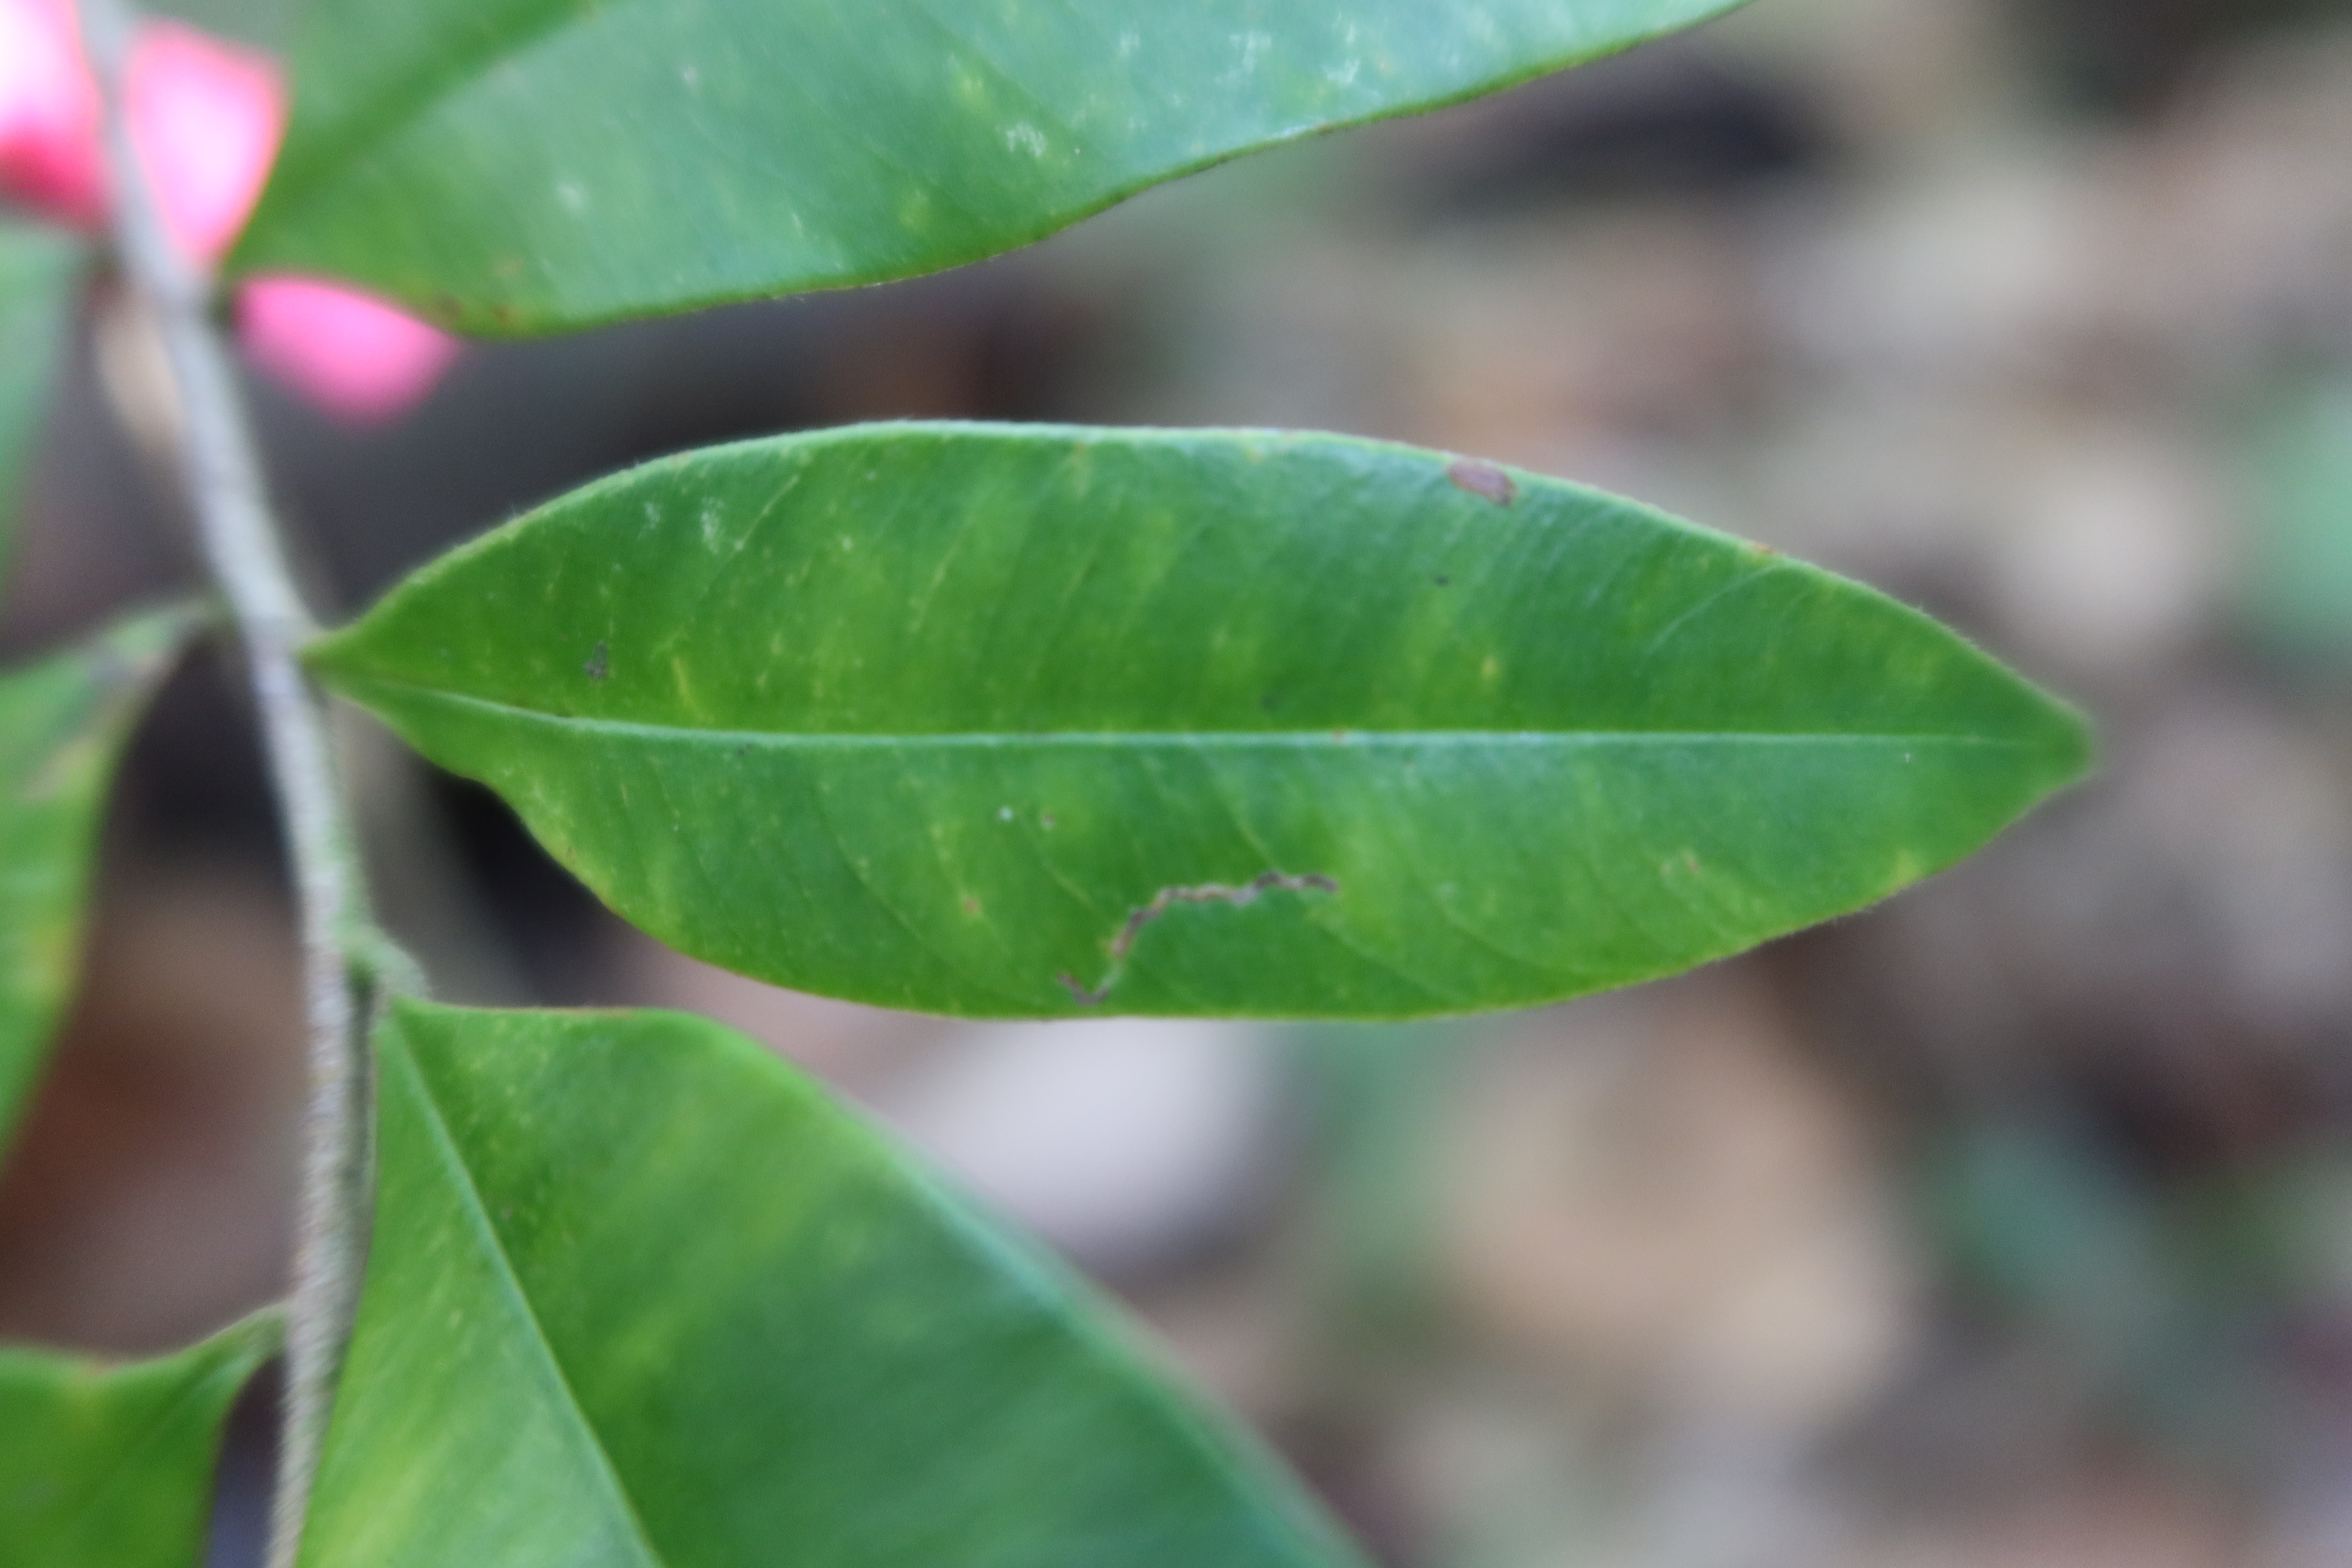
Label: Brown spots